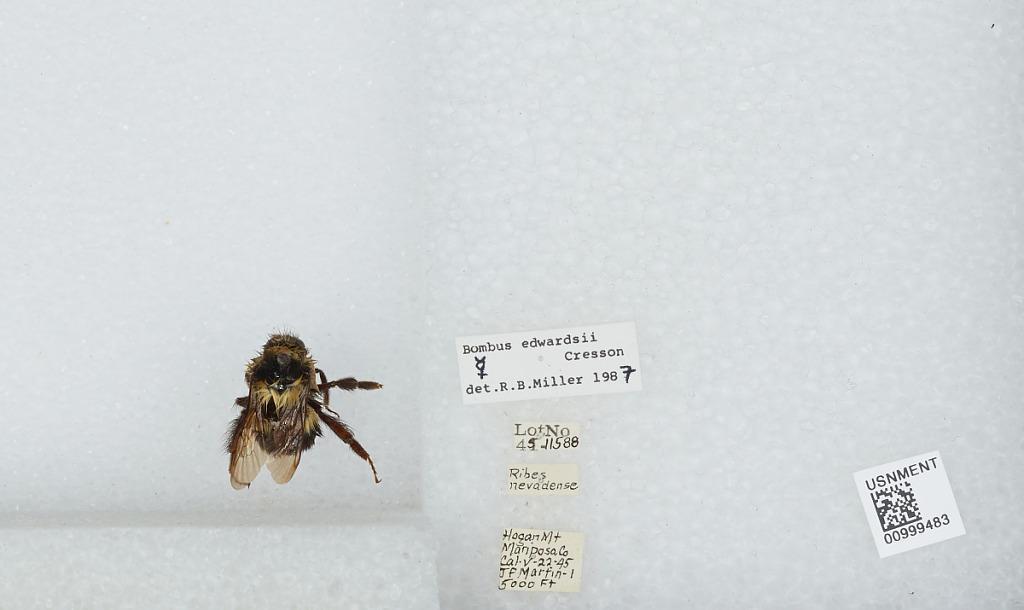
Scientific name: Bombus (Pyrobombus) melanopygus Nylander
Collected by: J. Martin IV
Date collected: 1945-5-22
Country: United States
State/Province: California
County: Mariposa
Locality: Hogan Mountain
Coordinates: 37.4864, -119.667
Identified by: Miller, R. B.